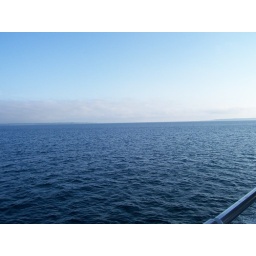
Heading toward the Island, we looked out over Lake Michigan. The sky was clear, and the water looked inviting.